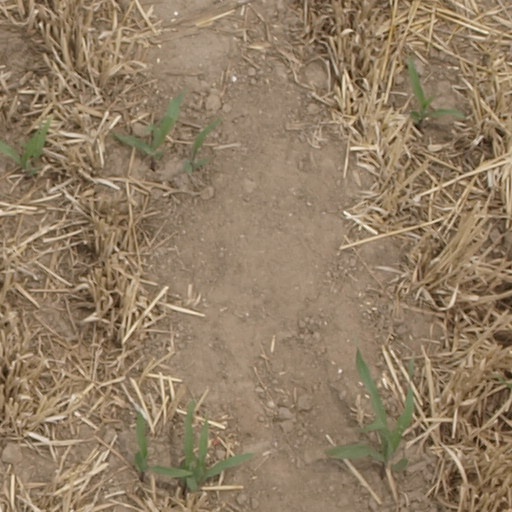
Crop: maize; corn